Stånga Church

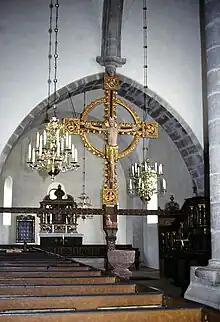
The interior, viewed towards the chancel, with the rood cross hanging in the chancel arch

The nave is divided into four bays, its vaults supported by a single pillar that is placed in the middle of the church. A wide chancel arch divides it from the chancel and the apse. Fragmentary remains of murals exist in the apse and in the ground floor of the tower.